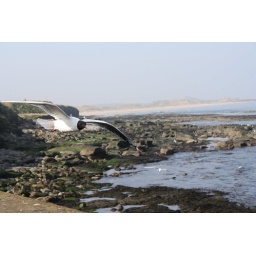
Seagull flying by the harbour wall in Seahouses